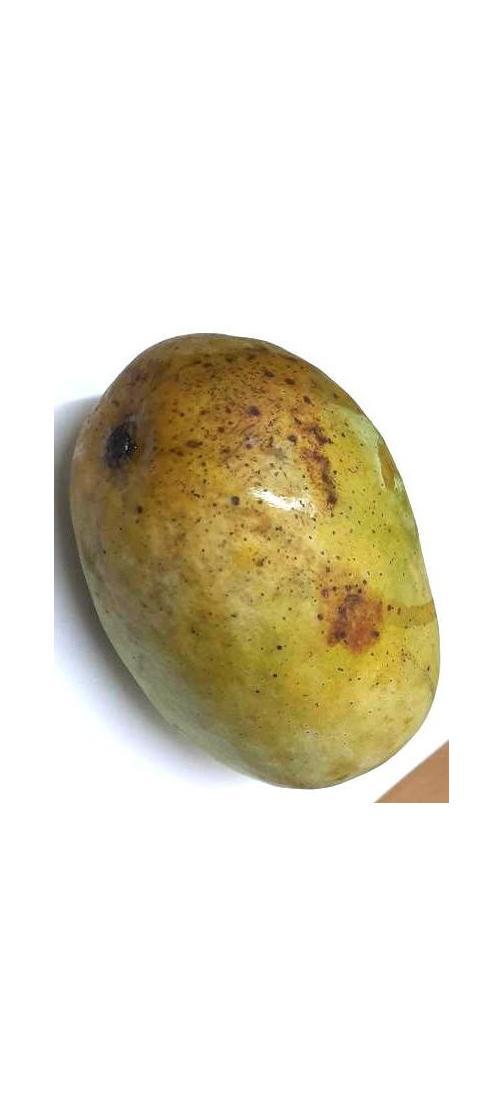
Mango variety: Fazli Classic